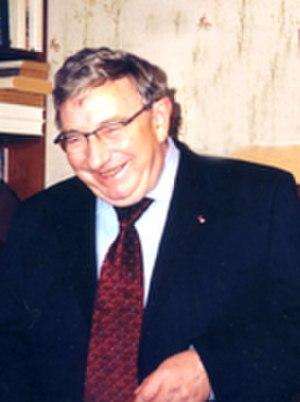
Jean-Paul Proust, né le 3 mars 1940 à Vaas et mort à Marseille le 8 avril 2010, est un haut fonctionnaire français, ayant notamment exercé les fonctions de préfet de police de Paris et de ministre d'État de la Principauté de Monaco.